Christophe Plantin

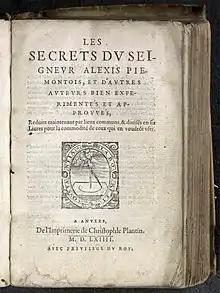
A Plantin Press title page with compass vignette with motto "Labore et Constantia"

Plantin was born in France, probably in Saint-Avertin, near the city of Tours, Touraine. He was not born to a wealthy family, and his mother died when Plantin was still quite young. As a youth he apprenticed as a bookbinder in Caen, Normandy, and also married there. In 1545, he and his wife, Joanna Rivière, set up shop in Paris, but after three years, they chose to relocate to the booming commercial centre of Antwerp, where Plantin became a free citizen and a member of the Guild of St Luke, the guild responsible for painters, sculptors, engravers and printers. The quality of his work as a bookbinder brought him into contact with nobility and wealth. By 1549, he headed one of the most well-respected publishing houses in Europe. He was responsible for printing a wide range of titles, from Cicero to religious hymnals. While delivering a prestigious commission, he was mistakenly attacked and received an arm wound that prevented him from labouring as a bookbinder and led him to concentrate on typography and printing. By 1555, he had his own print shop and was an accomplished printer. The first book he is known to have printed was "La Institutione di una fanciulla nata nobilmente," by Giovanni Michele Bruto, with a French translation. This was soon followed by many other works in French and Latin, which in point of execution rivalled the best printing of his time. The art of engraving then flourished in the Habsburg Netherlands, and Dutch engravers illustrated many of his editions. Antwerp was a dangerous place for publishers around the time. In 1561, the Spanish governor ordered a raid on Plantin's workshop for possibly housing heretical works and being a Protestant sympathizer. To avoid being jailed, Plantin quickly sold all of his works so that nothing would be found in his possession. As soon as things calmed down around him, he bought them all back.